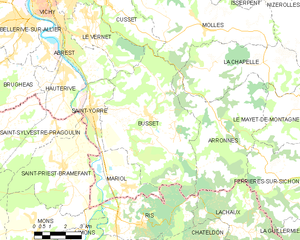
Carte des communes françaises: Busset
Busset est une commune française, située dans le département de l'Allier en région Auvergne-Rhône-Alpes. Elle fait partie de l'aire urbaine de Vichy. Avant 1789, la commune faisait partie de l'ancienne province d'Auvergne.